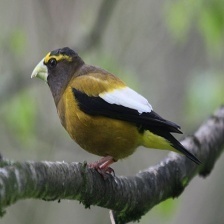
Species: EVENING GROSBEAK
Scientific name: COCCOTHRAUSTES VESPERTINUS